Eviel Pérez Magaña

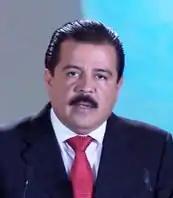
Pérez Magaña in 2012

Eviel Pérez Magaña (born 6 April 1963) is a Mexican politician affiliated with the Institutional Revolutionary Party (PRI). After being the last Minister of Social Development from 2018 to 2019 during the administration of Enrique Peña Nieto, he dedicated to his private business and enterprises. Before being the head of the ministry he was its undersecretary of social development programs. Previously he was a Senator for Oaxaca during the 62nd Congress (2012–2015); in the Senate he was the president of the indigenous affairs commission. He was also elected to the Chamber of Deputies in 2003 and 2009, representing the first district of Oaxaca, and he served as the municipal president of Tuxtepec (2002–2003).